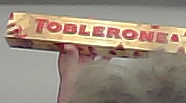
Product: toblerone_white